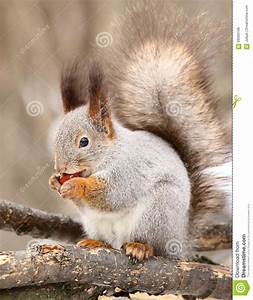
Label: squirrel